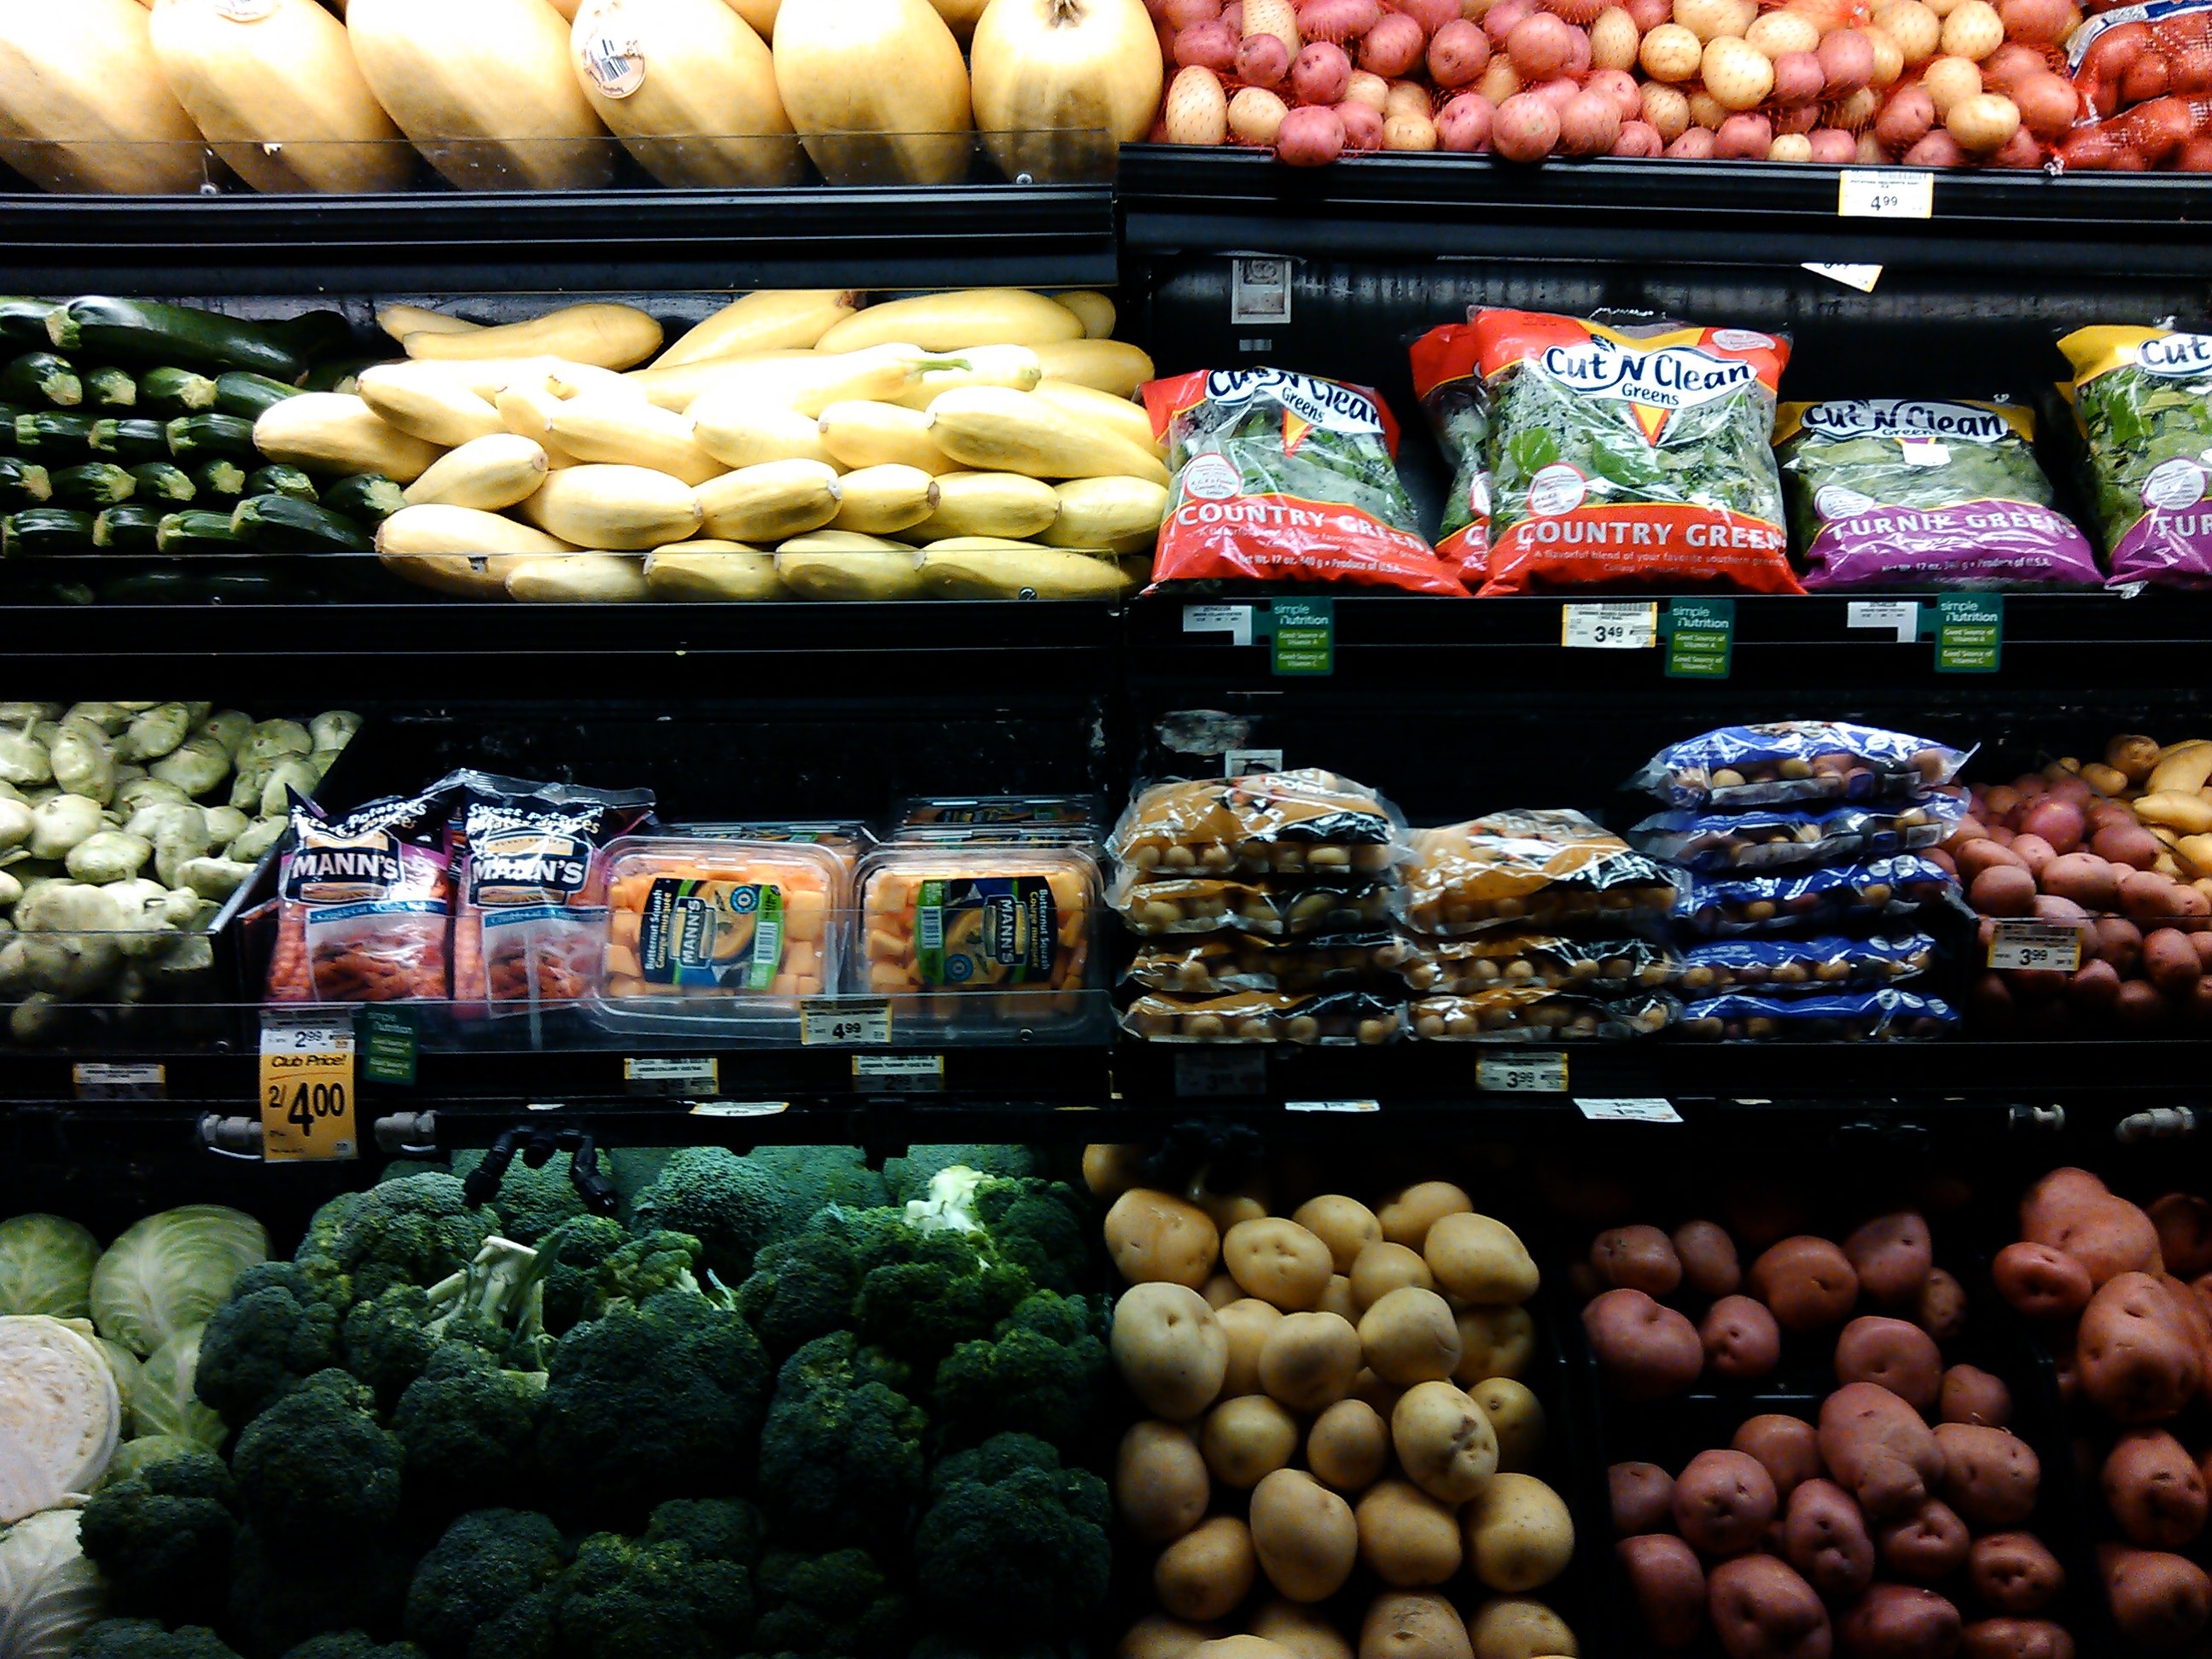
city, shop, store, food, green, produce, vegetable, fresh, shelf, market, marketplace, healthy, variety, public space, grocery, nutrition, supermarket, raw, grocery store, diet, organic, retail, whole food, greengrocer